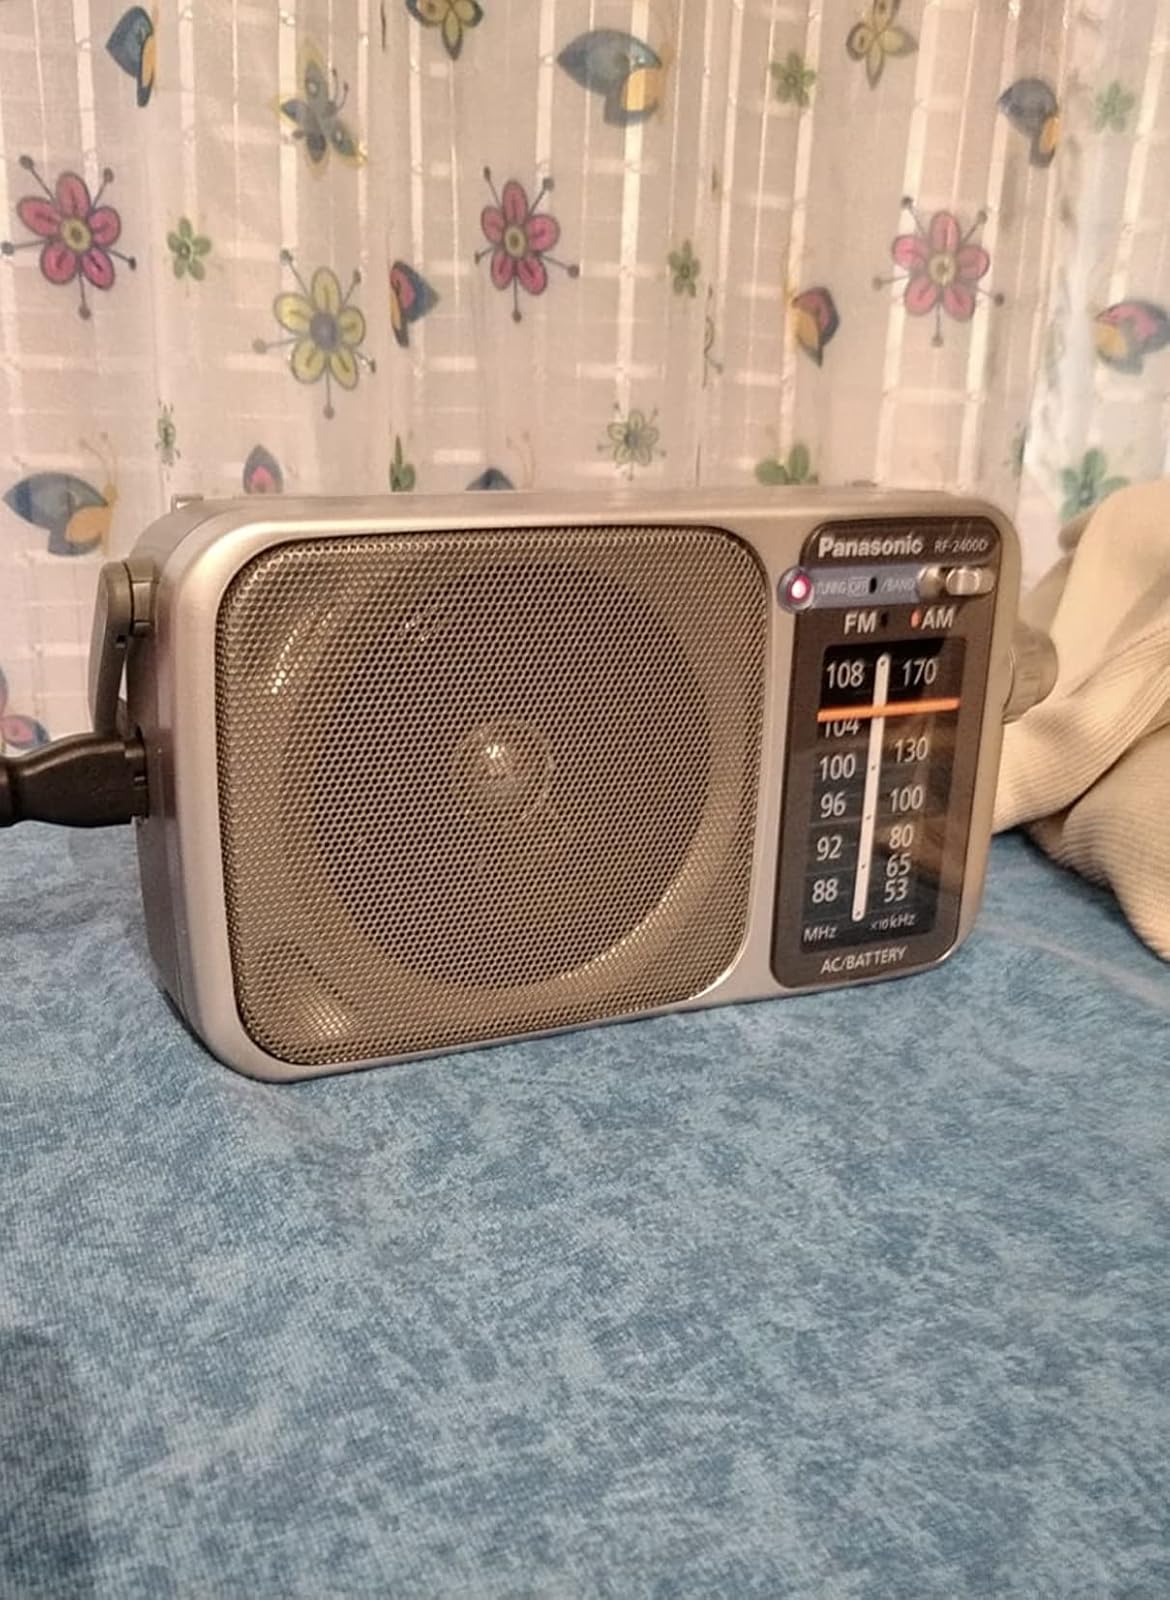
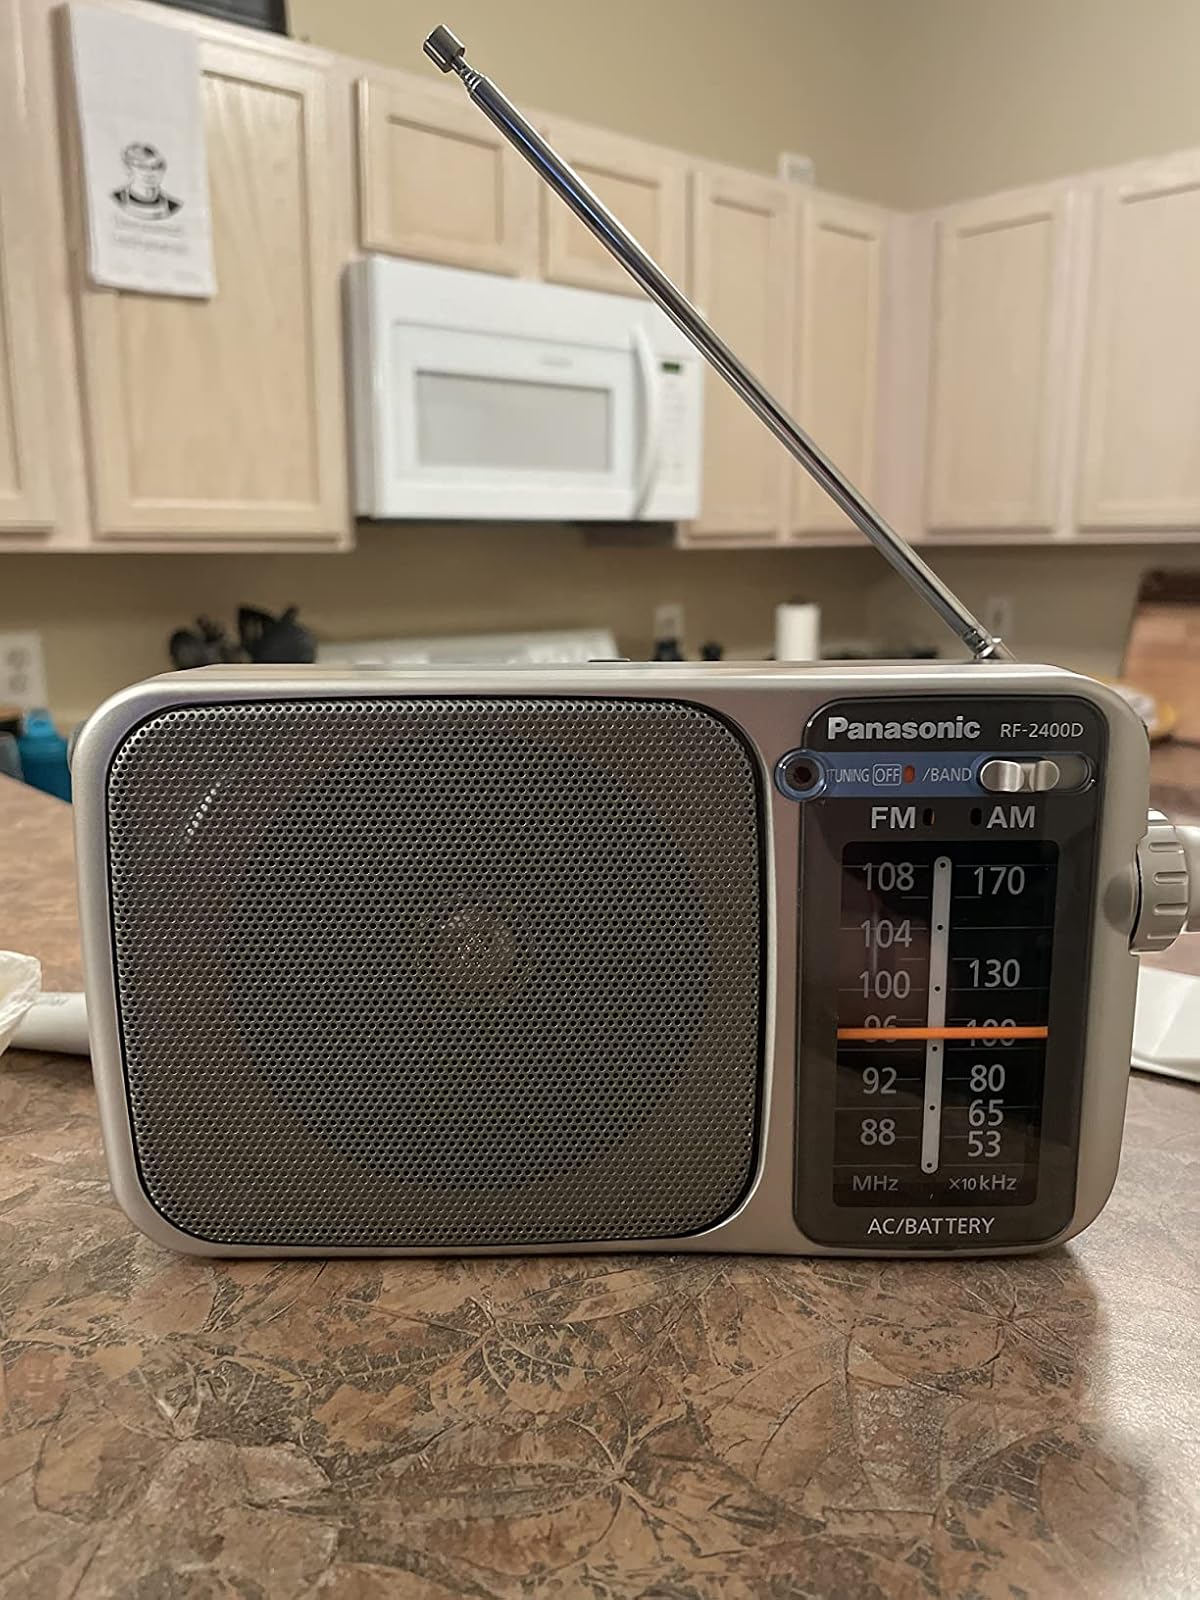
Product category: radio
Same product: yes